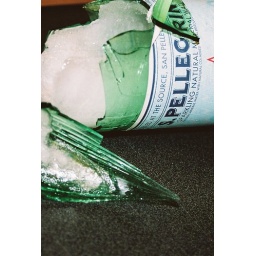
this is what happens when you forget that you put a glass bottle filled with soda in the freezer.